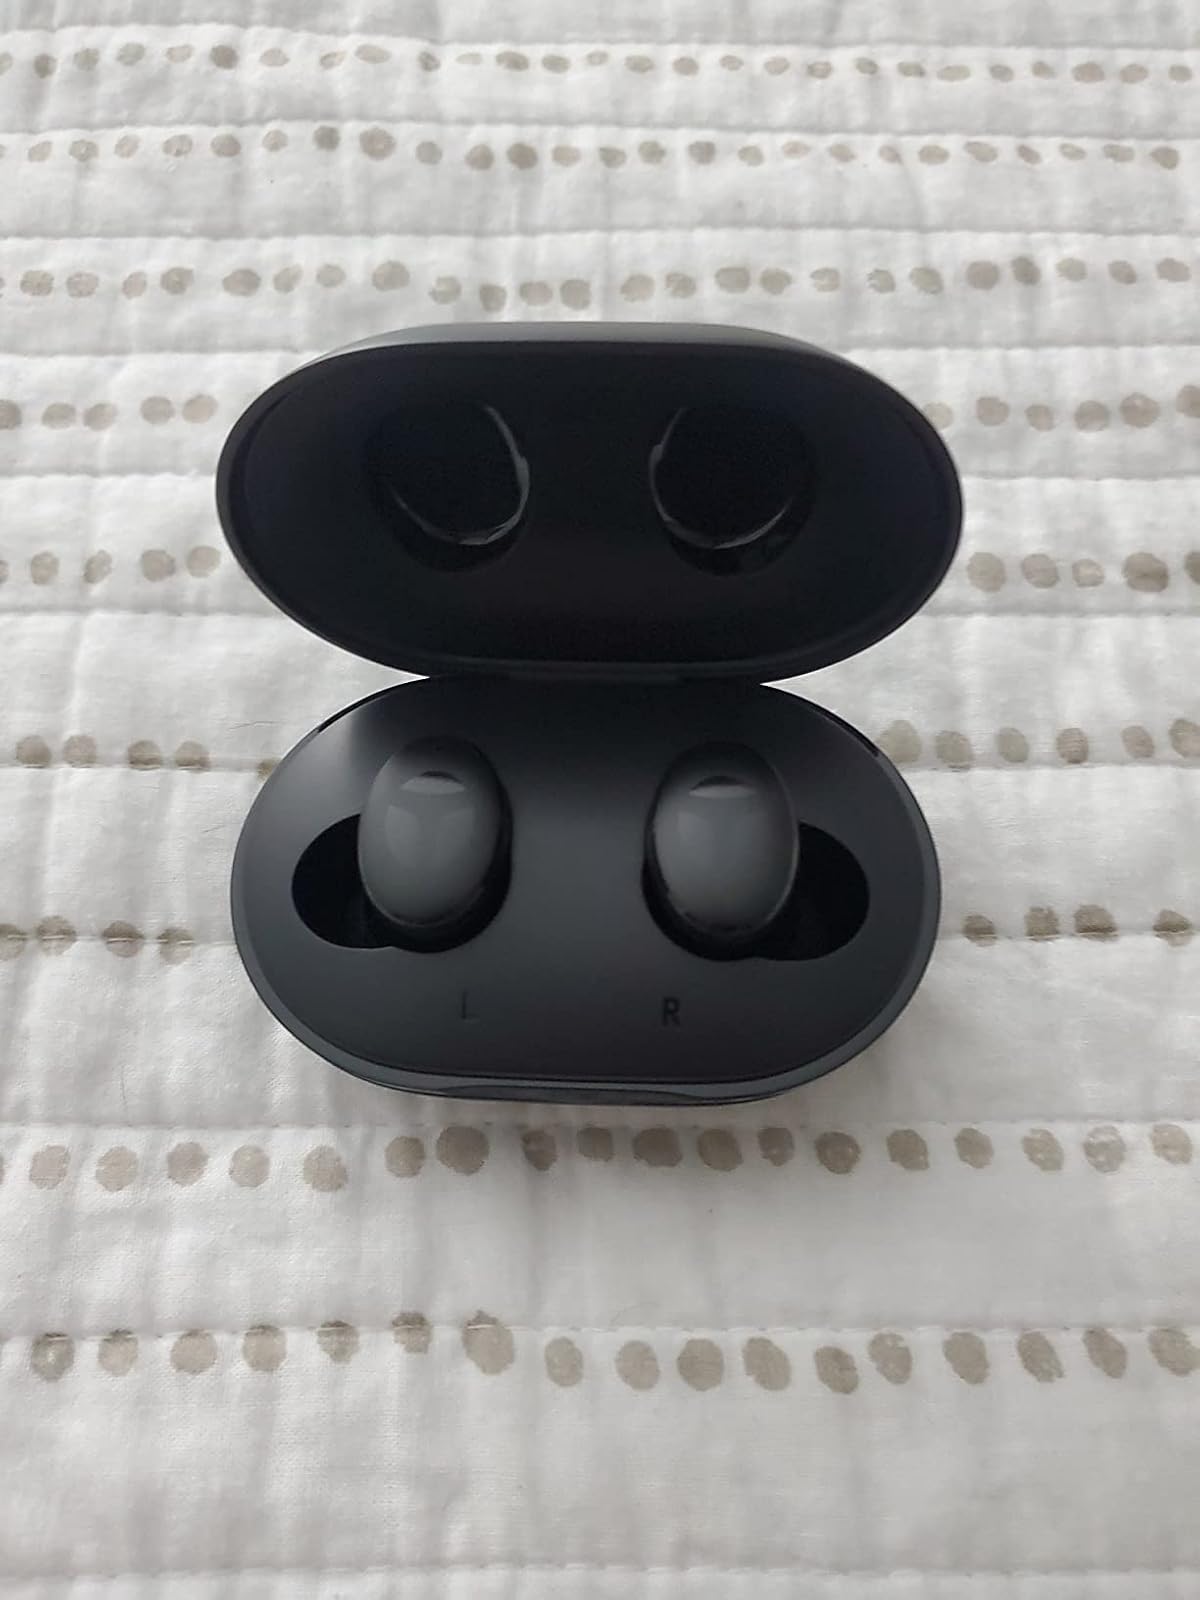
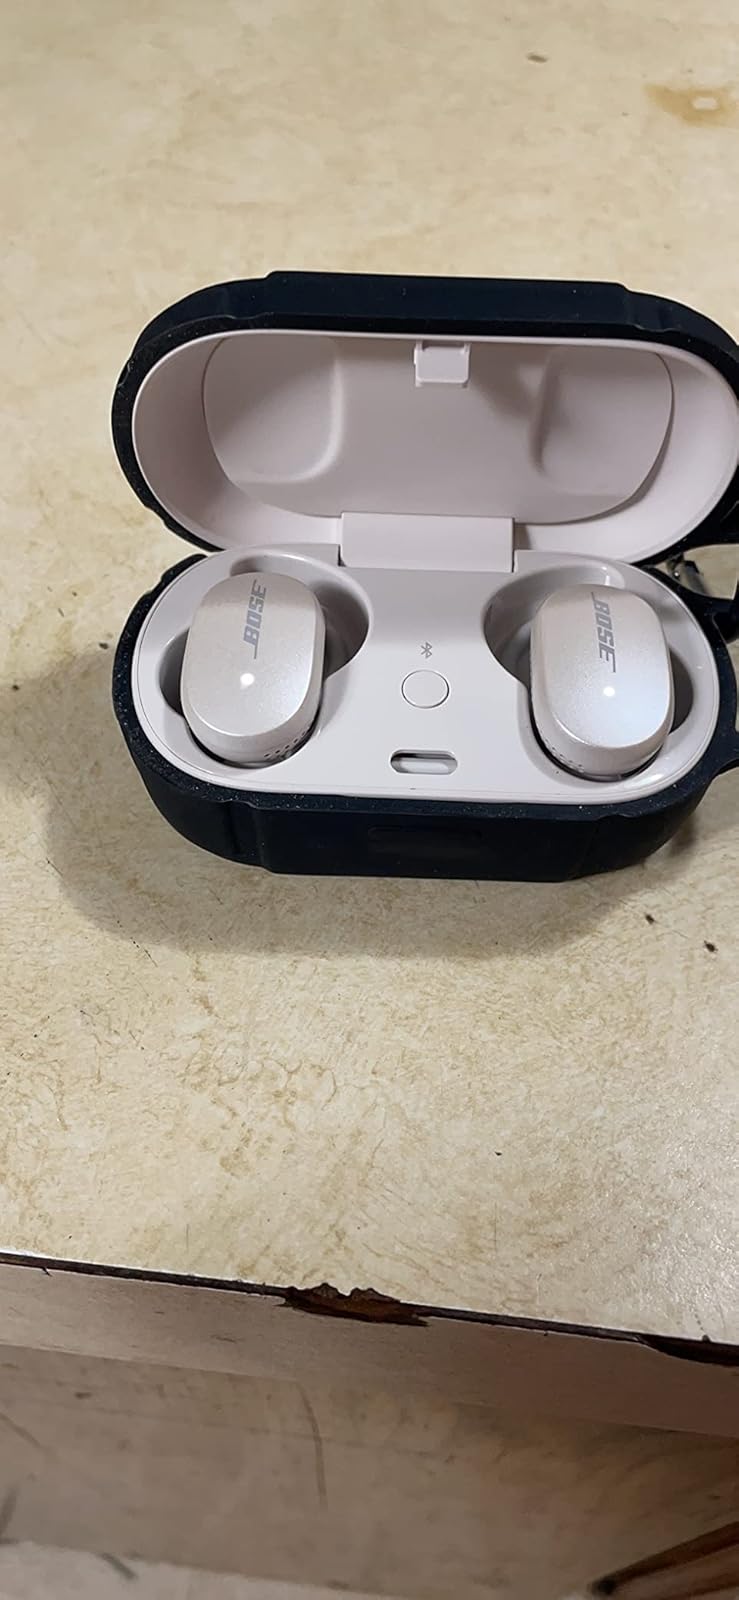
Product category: earbuds
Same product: no